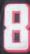
Number: 8